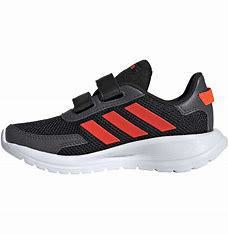
Brand: Adidas
Model: Tensaur